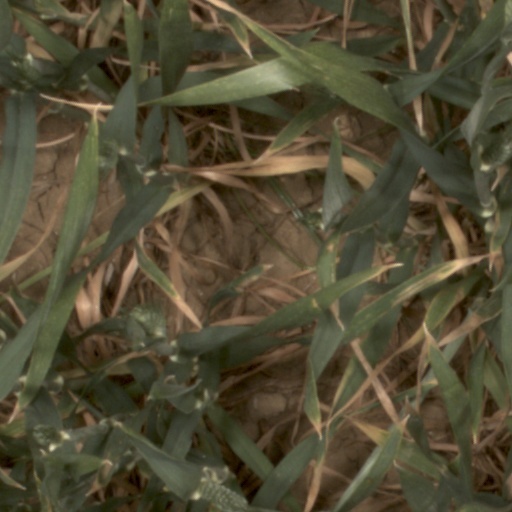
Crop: wheat